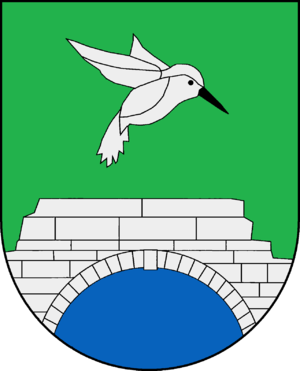
Reesdorf (Holstein)
Coat of arms of Reesdorf (Holstein)
Reesdorf er en by og kommune i det nordlige Tyskland, beliggende i Amt Bordesholm i den sydøstlige del af Kreis Rendsborg-Egernførde. Kreis Rendsborg-Egernførde ligger i den centrale del af delstaten Slesvig-Holsten.